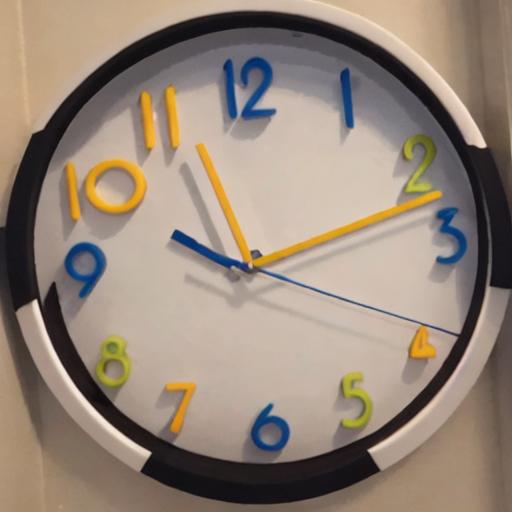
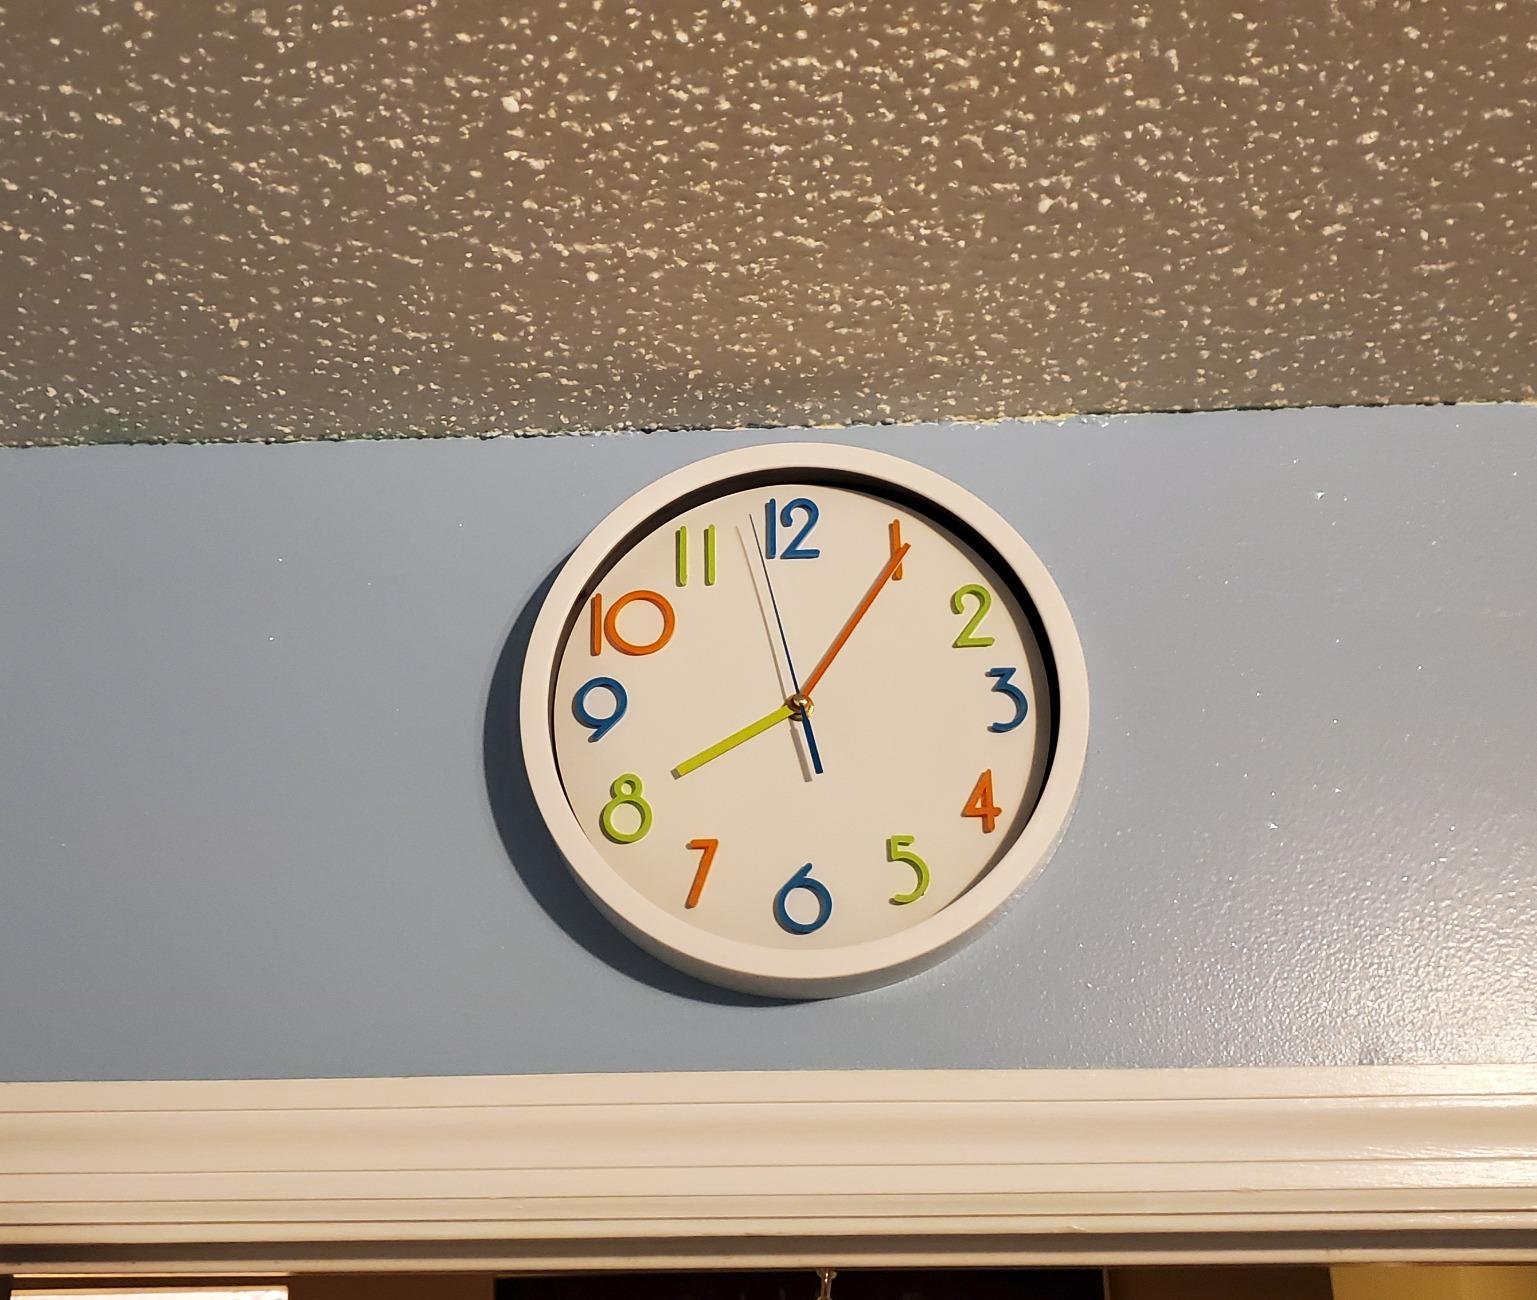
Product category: clock
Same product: no